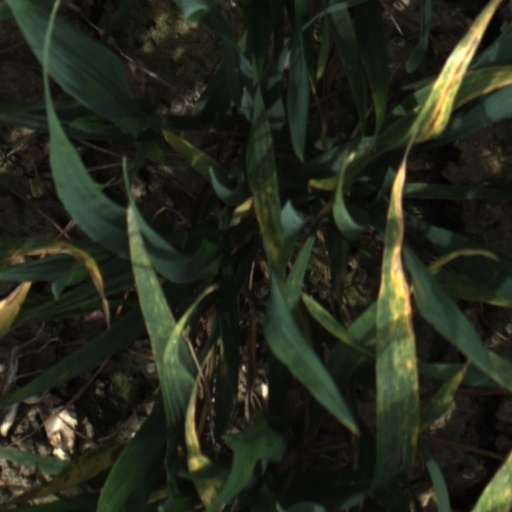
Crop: wheat